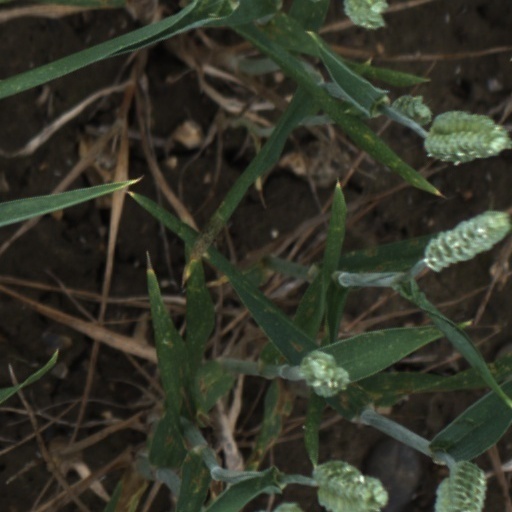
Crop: wheat